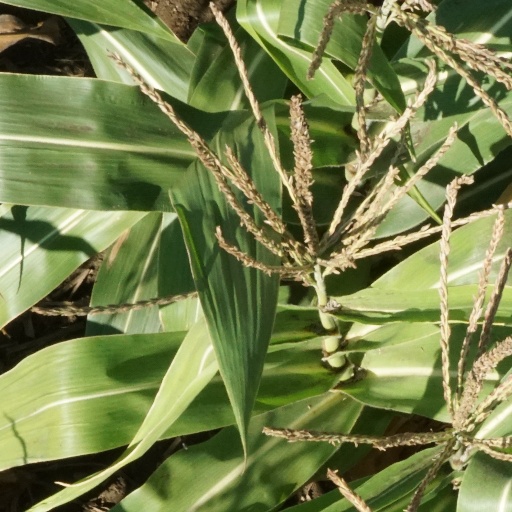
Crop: maize; corn